Augusto Daolio

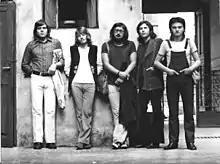
Augusto Daolio (center) with the Nomadi in 1972

Augusto Daolio (18 February 1947 – 7 October 1992) was an Italian singer, poet, and painter. He is the founding member and frontman of the I Nomadi band.